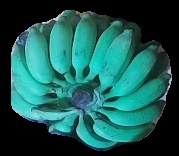
Variety: elakki-bale
Grade: grade3